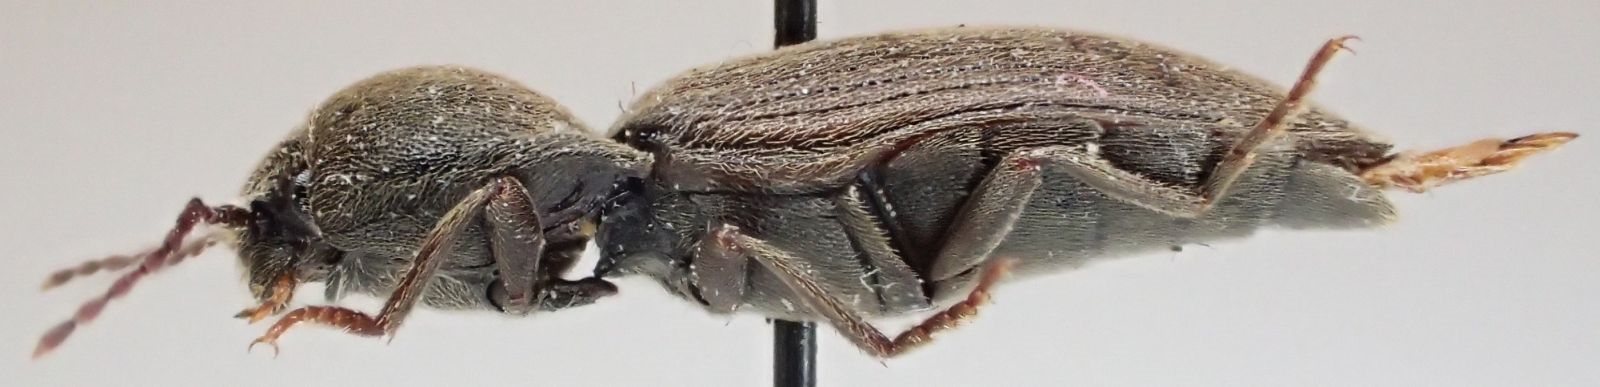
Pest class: clickbeetles_wireworms